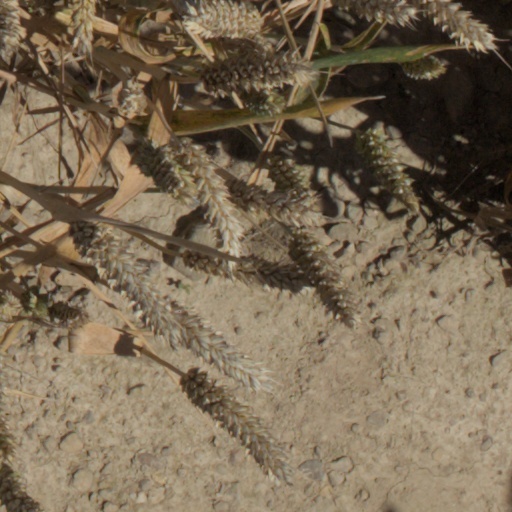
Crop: wheat